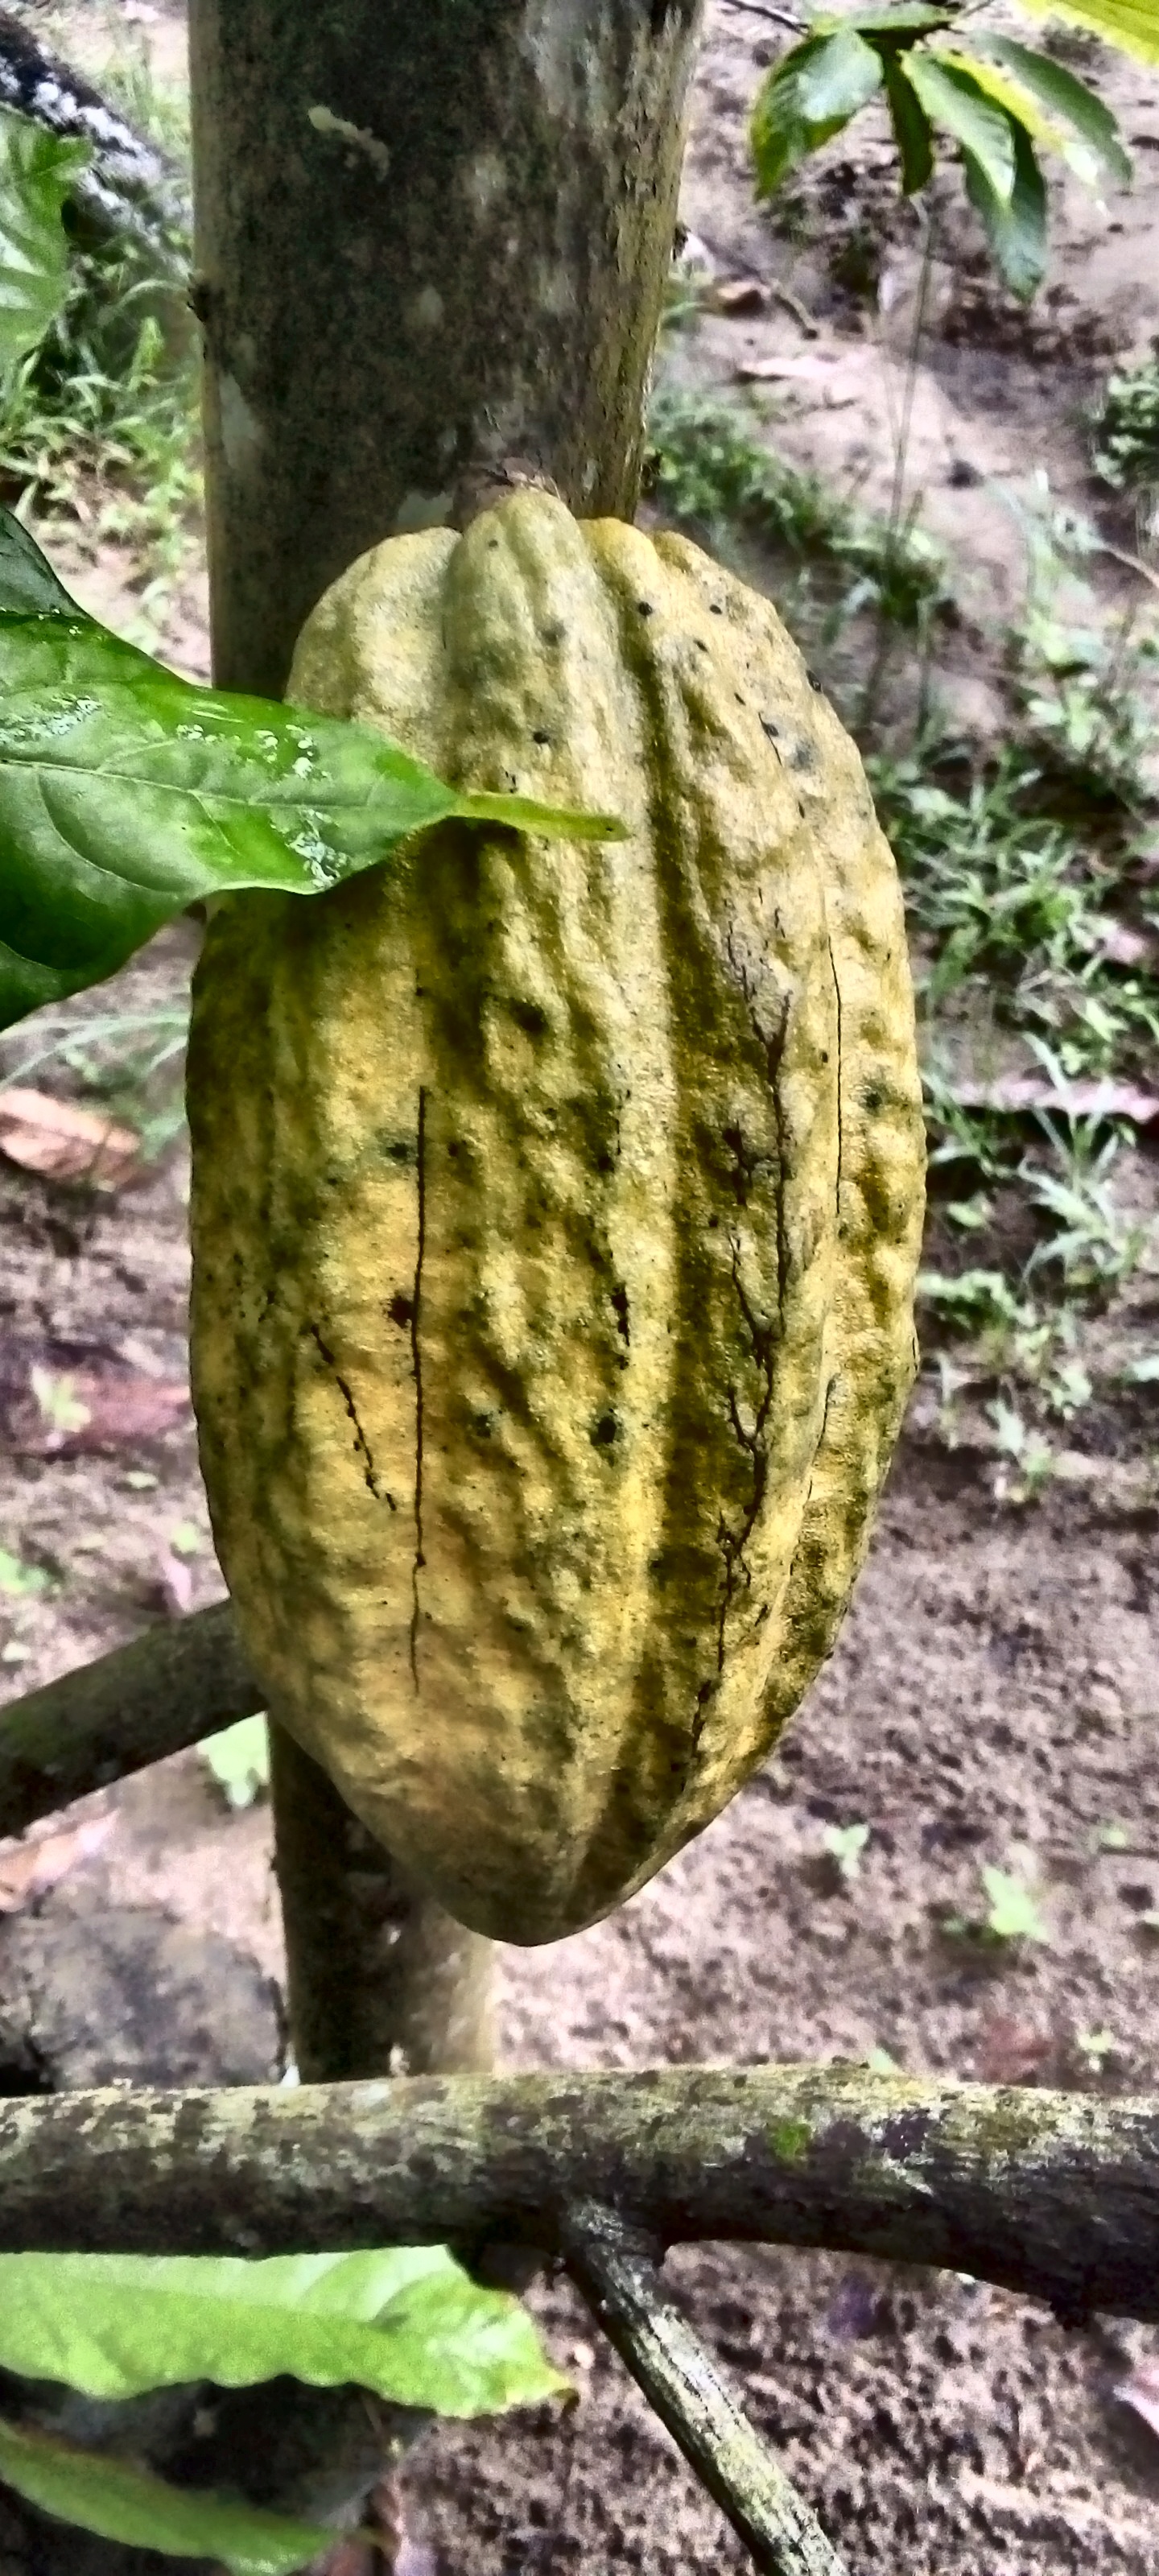
Maturity: mature
Variety: Guiana